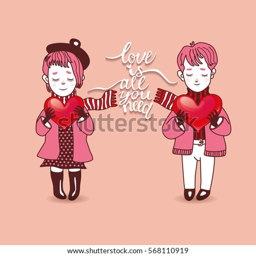
cute girl and boy over pink background with lettering .